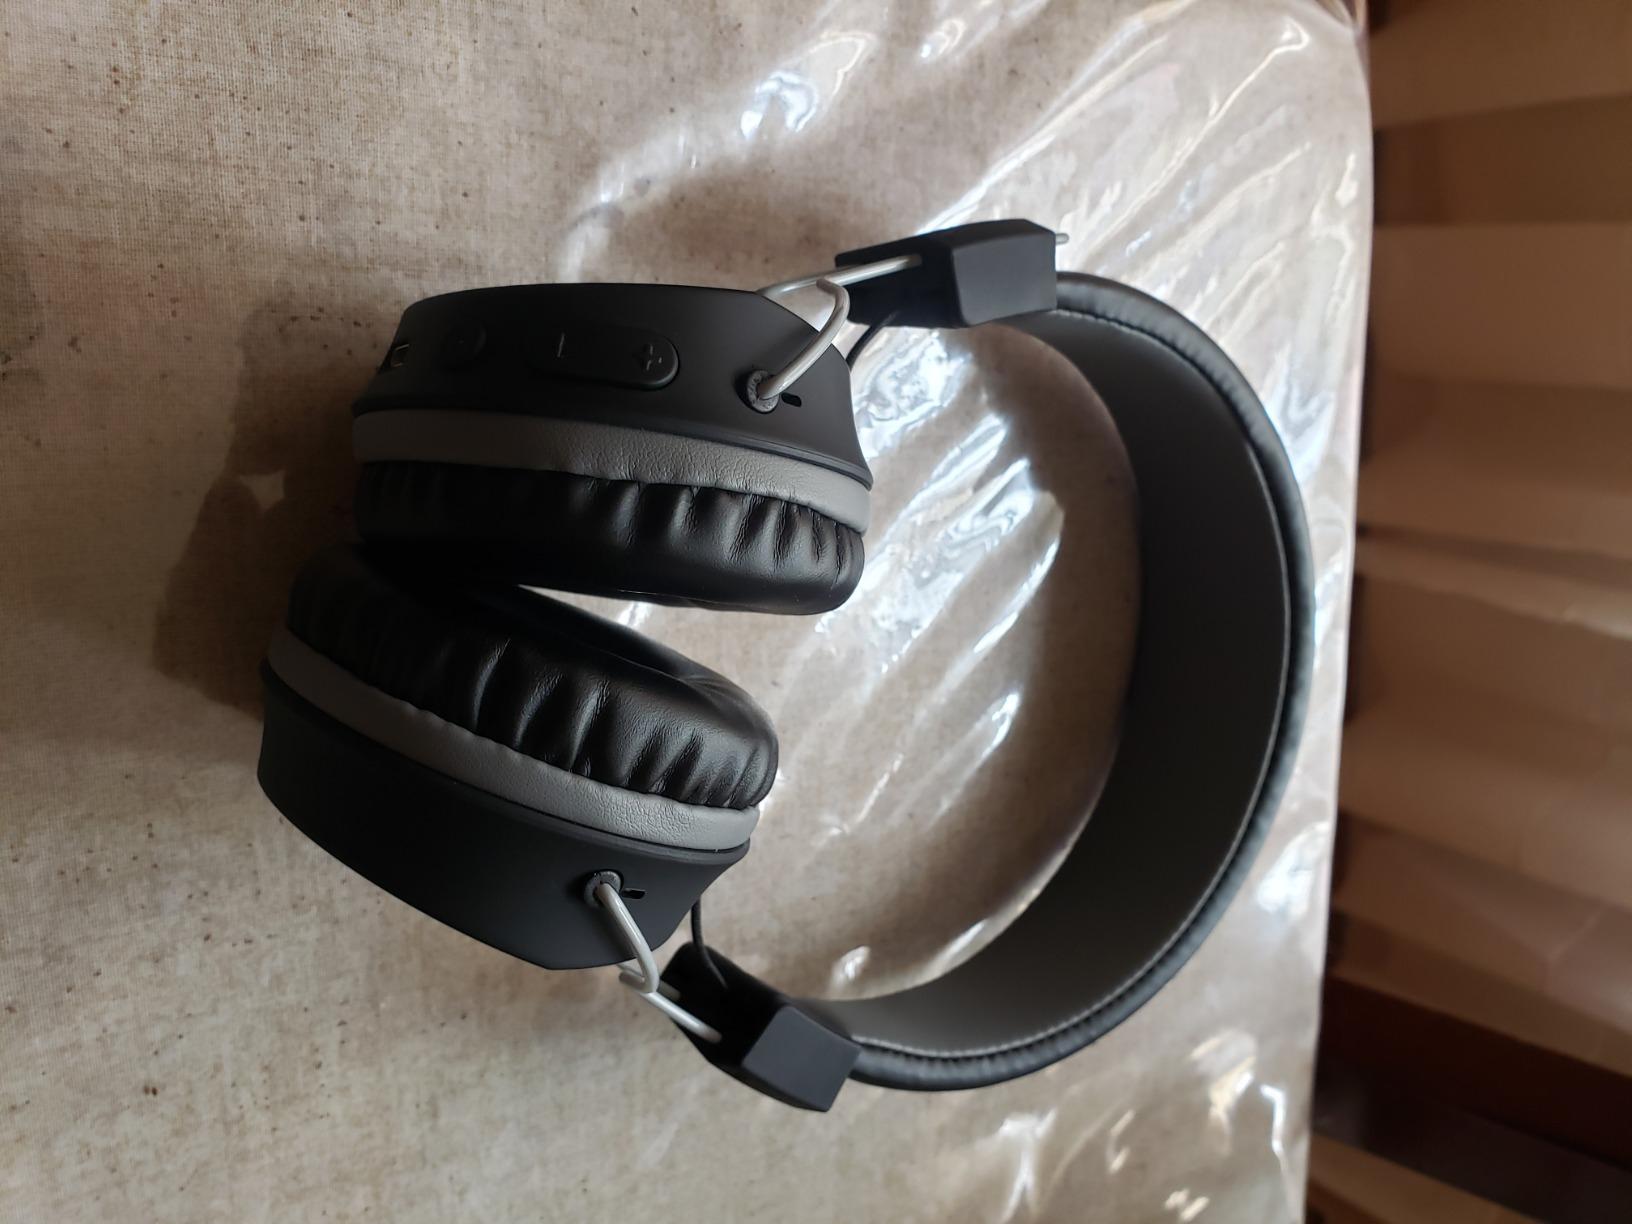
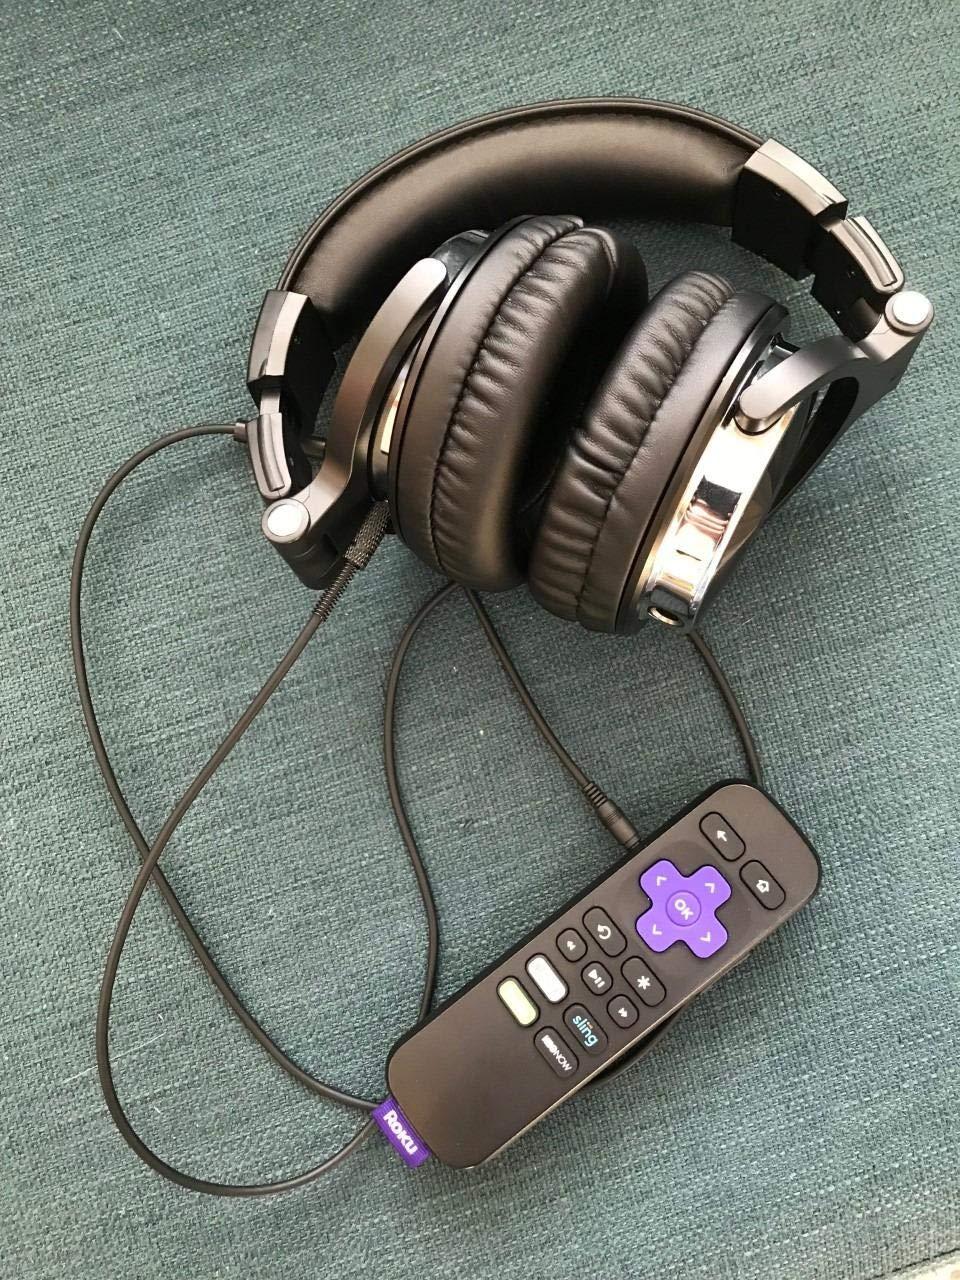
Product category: headphones
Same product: no